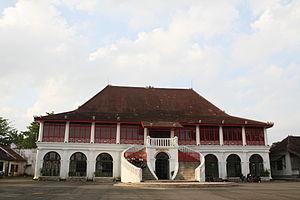
Le sultanat de Palembang Darussalam est un État princier d'Indonésie dont la capitale était la ville de Palembang dans le sud de l'île indonésienne de Sumatra. Il fut proclamé en 1675 par le sultan Abdurrahman et dissous par le gouvernement colonial des Indes néerlandaises le 7 octobre 1823. En 1825 son dernier souverain, le sultan Ahmad Najamuddin, fut arrêté et envoyé en exil dans l'île de Banda Neira dans les Moluques.